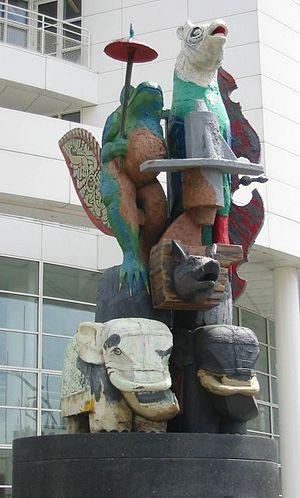
Karel Appel né le 25 avril 1921 à Amsterdam, mort le 3 mai 2006 à Zurich, est un peintre et sculpteur néerlandais, cofondateur du groupe CoBrA.